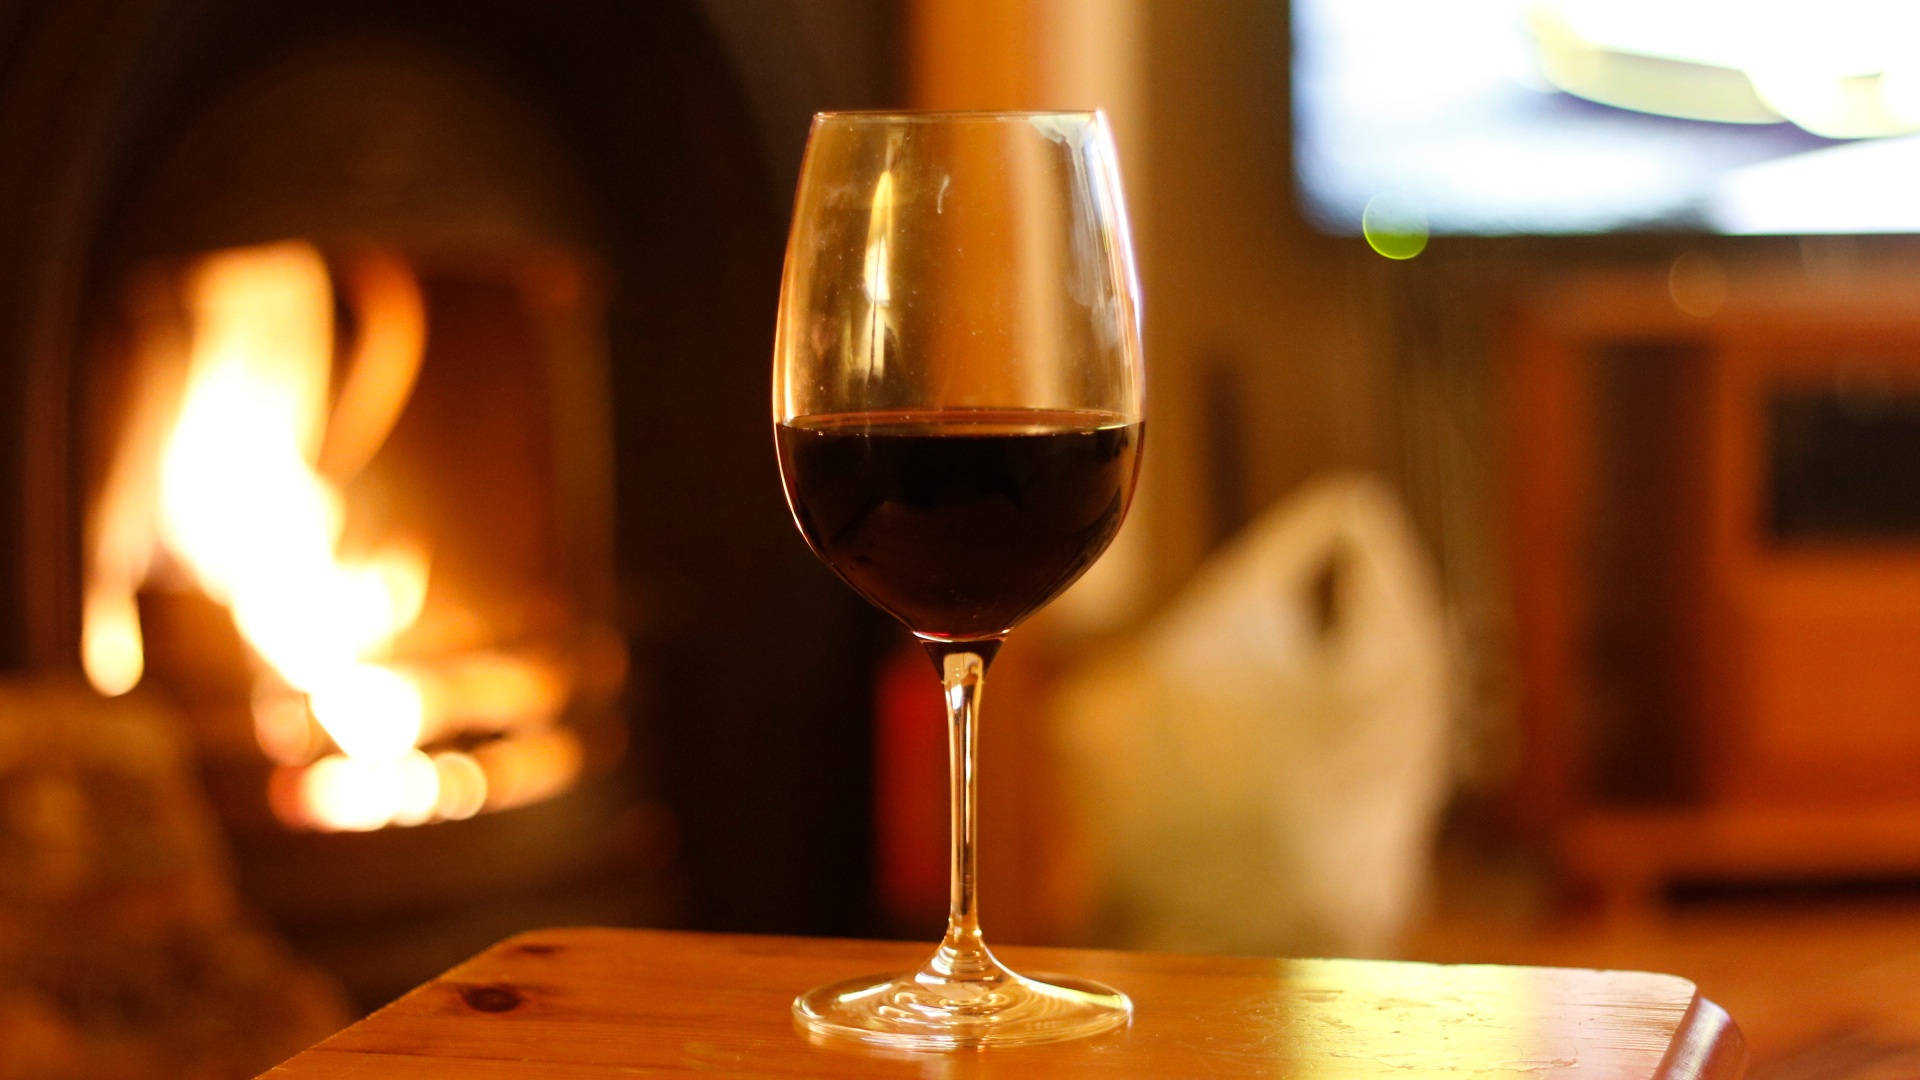
wine, glass, restaurant, drink, red wine, beer, wine glass, champagne, stemware, alcoholic beverage